Ziva David

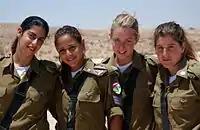
Ziva is introduced wearing an IDF uniform jacket to show the "military influence" on the character

"NCIS" costume designers initially had Ziva's clothing style fluctuate; she is introduced wearing an IDF uniform jacket, cargo pants, and combat boots to illustrate "the Israeli military influence" on the character but afterwards is frequently dressed in high heels and skirts in a manner similar to her predecessor, Kate Todd. On realizing that the latter was impractical for an officer of the Mossad, designers settled on a more simple and low-maintenance style. Subsequently, "T-shirt, cargos, ponytail" became Ziva's signature look. This allowed Cote de Pablo to typically be "in and out of hair and makeup in all of 20 minutes". She explained, "From what I've been told, I'm one of the quickest girls in the business as far as getting ready everyday for "NCIS". I put on my cargos, my T-Shirt, my microphone, my hair is usually up in a ponytail and I wear very little makeup."